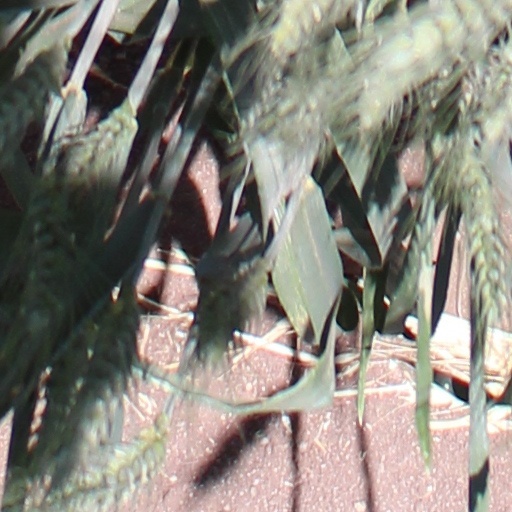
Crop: wheat